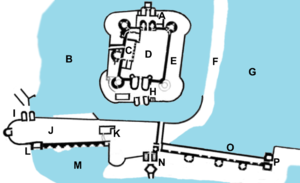
Un château concentrique est un château avec deux ou trois murs d'enceinte successifs, les murs intérieurs étant plus hauts que les murs extérieurs.
Le château de Caerphilly est un château normand du XIIIᵉ siècle situé au cœur de la ville de Caerphilly, dans le sud du pays de Galles. L'une de ses particularités est de posséder une tour penchée, la Leaning Tower. Le château fut construit par Gilbert de Clare au XIIIᵉ siècle dans le cadre de sa campagne pour conquérir Glamorgan, et fut le témoin de combats intenses entre Gilbert, ses descendants et les dirigeants gallois locaux. Entouré de vastes lacs artificiels - considérés par l'historien Allen Brown être « les moyens de défense en eau les plus élaborés de toute la Grande-Bretagne » - il occupe environ 30 hectares et arrive deuxième dans le classement des plus grands châteaux de Grande-Bretagne. Il est célèbre pour avoir introduit en Grande-Bretagne les moyens de défenses caractéristiques des châteaux concentiques et pour ses grands corps de garde.